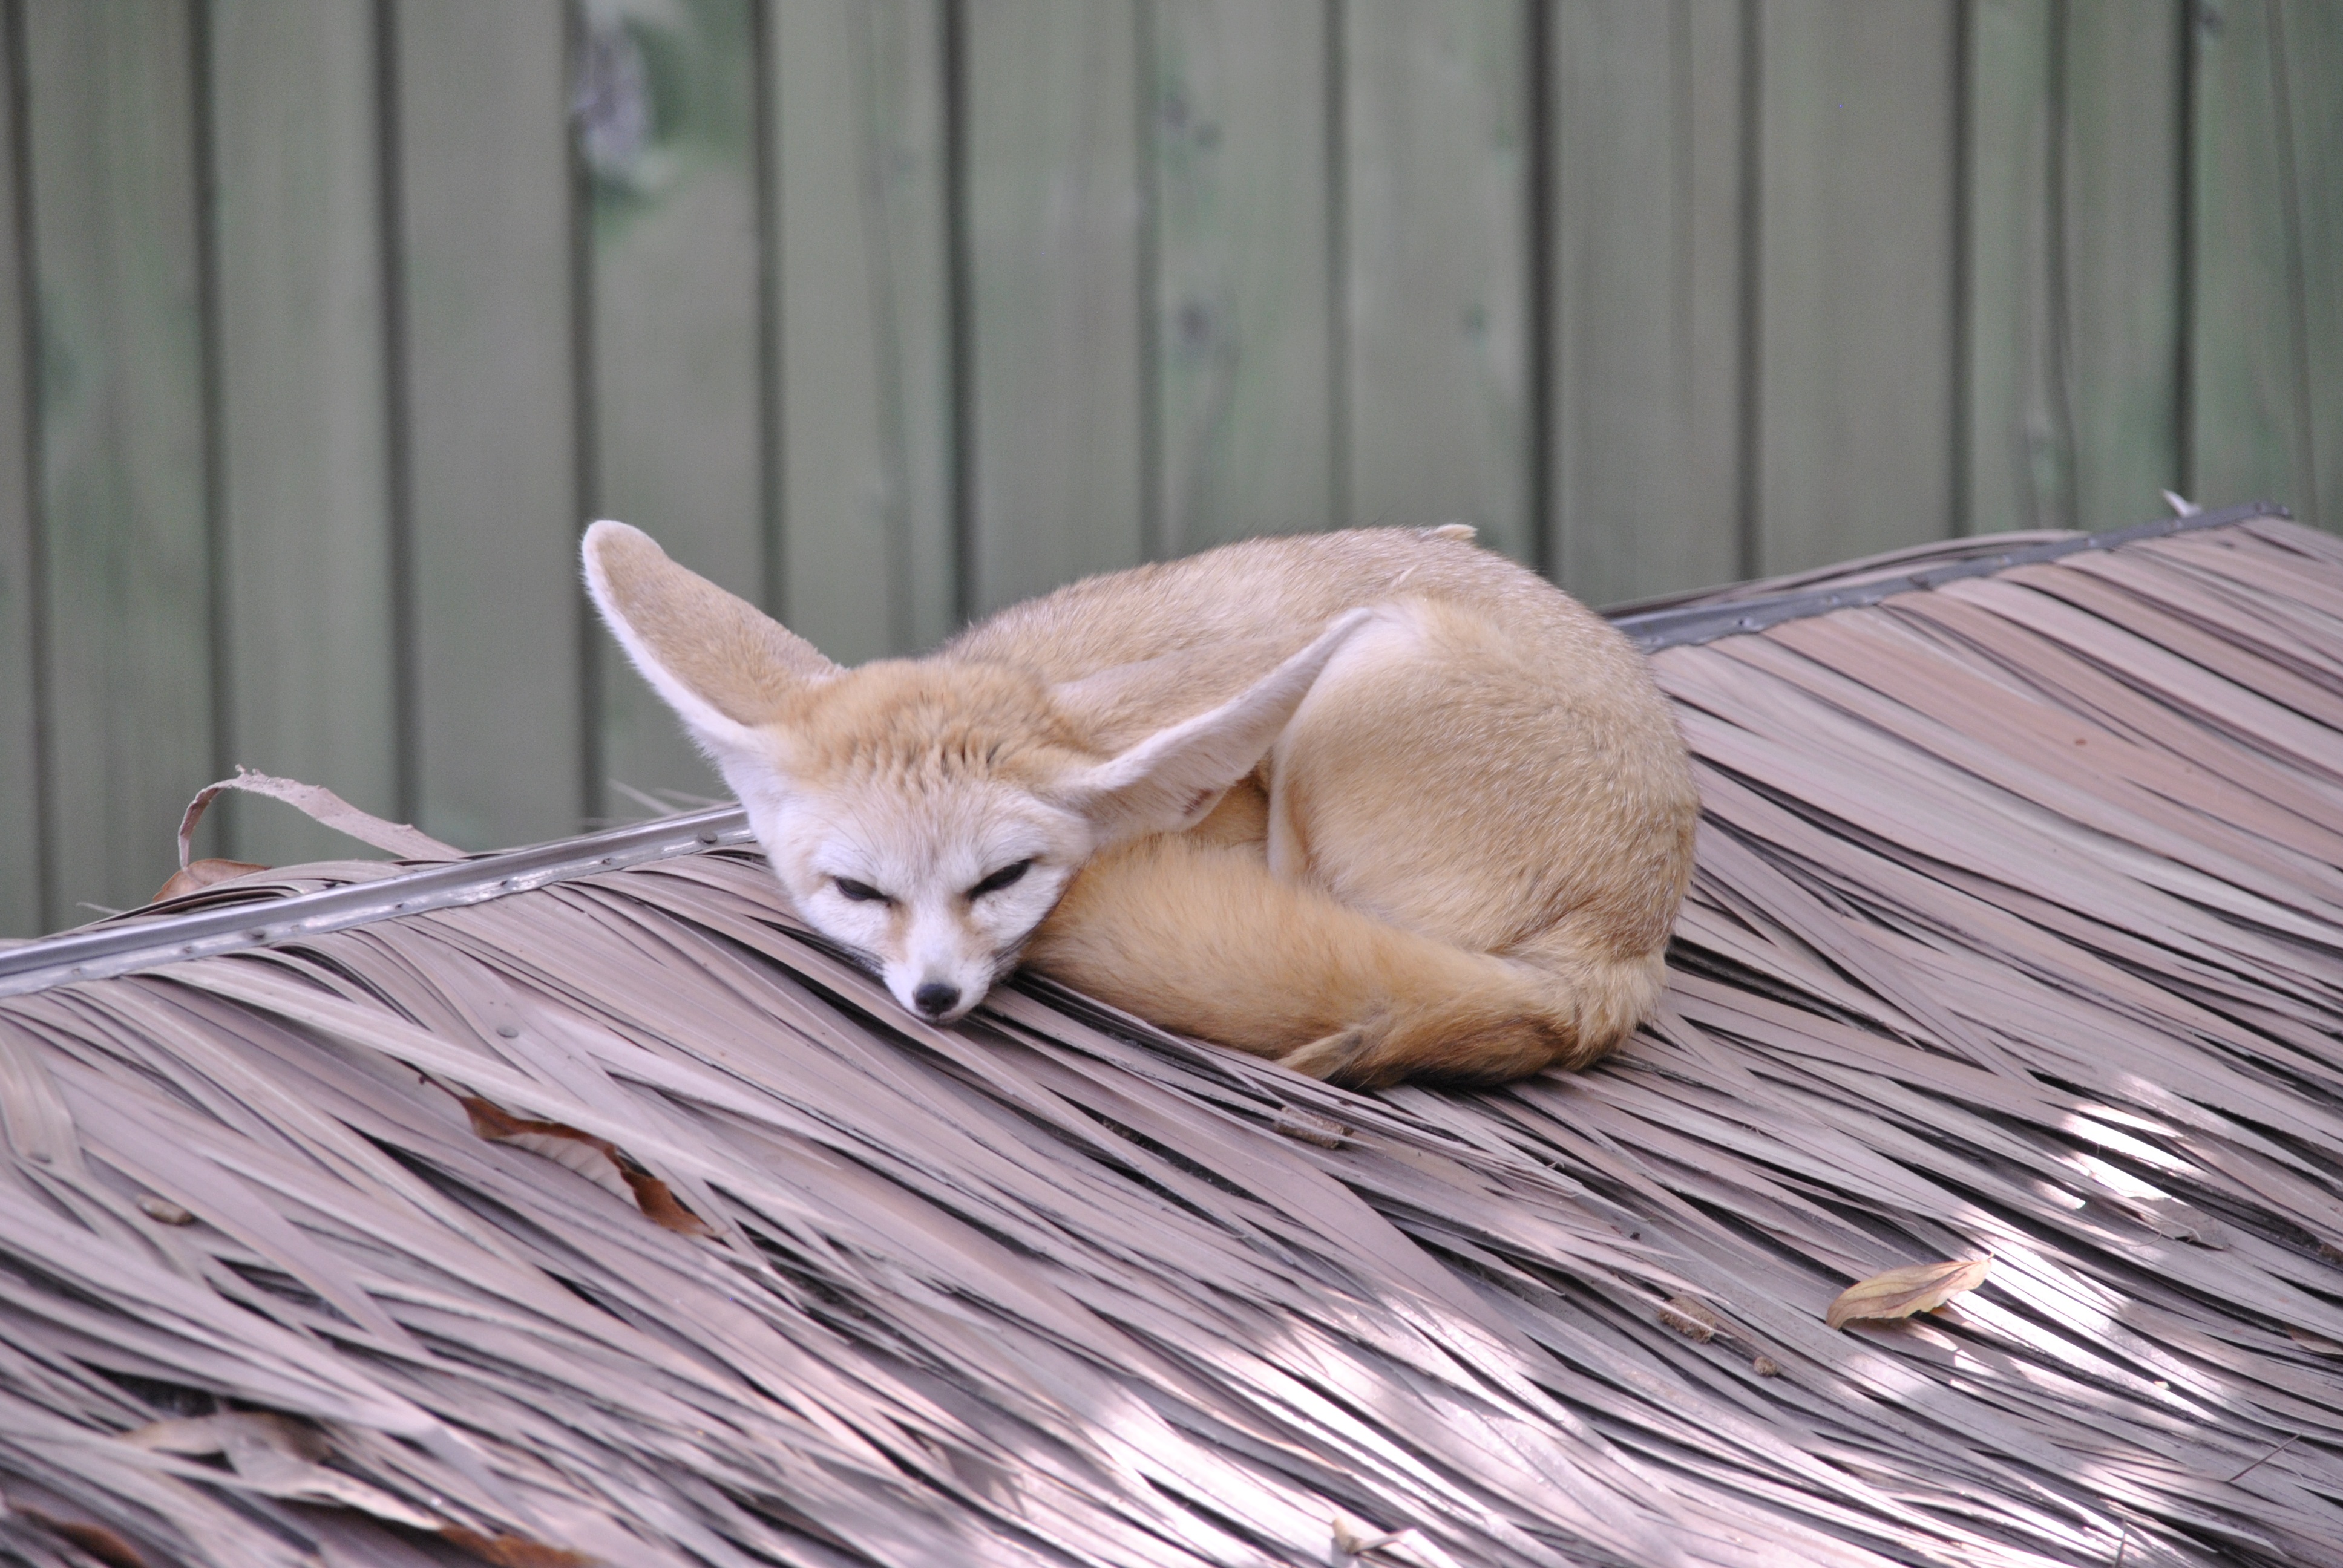
zoo, kitten, cat, mammal, whiskers, vertebrate, desert fox, proverbs, small to medium sized cats, cat like mammal